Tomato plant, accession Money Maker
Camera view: tilt-top (135 deg); turntable rotation: 240 degrees
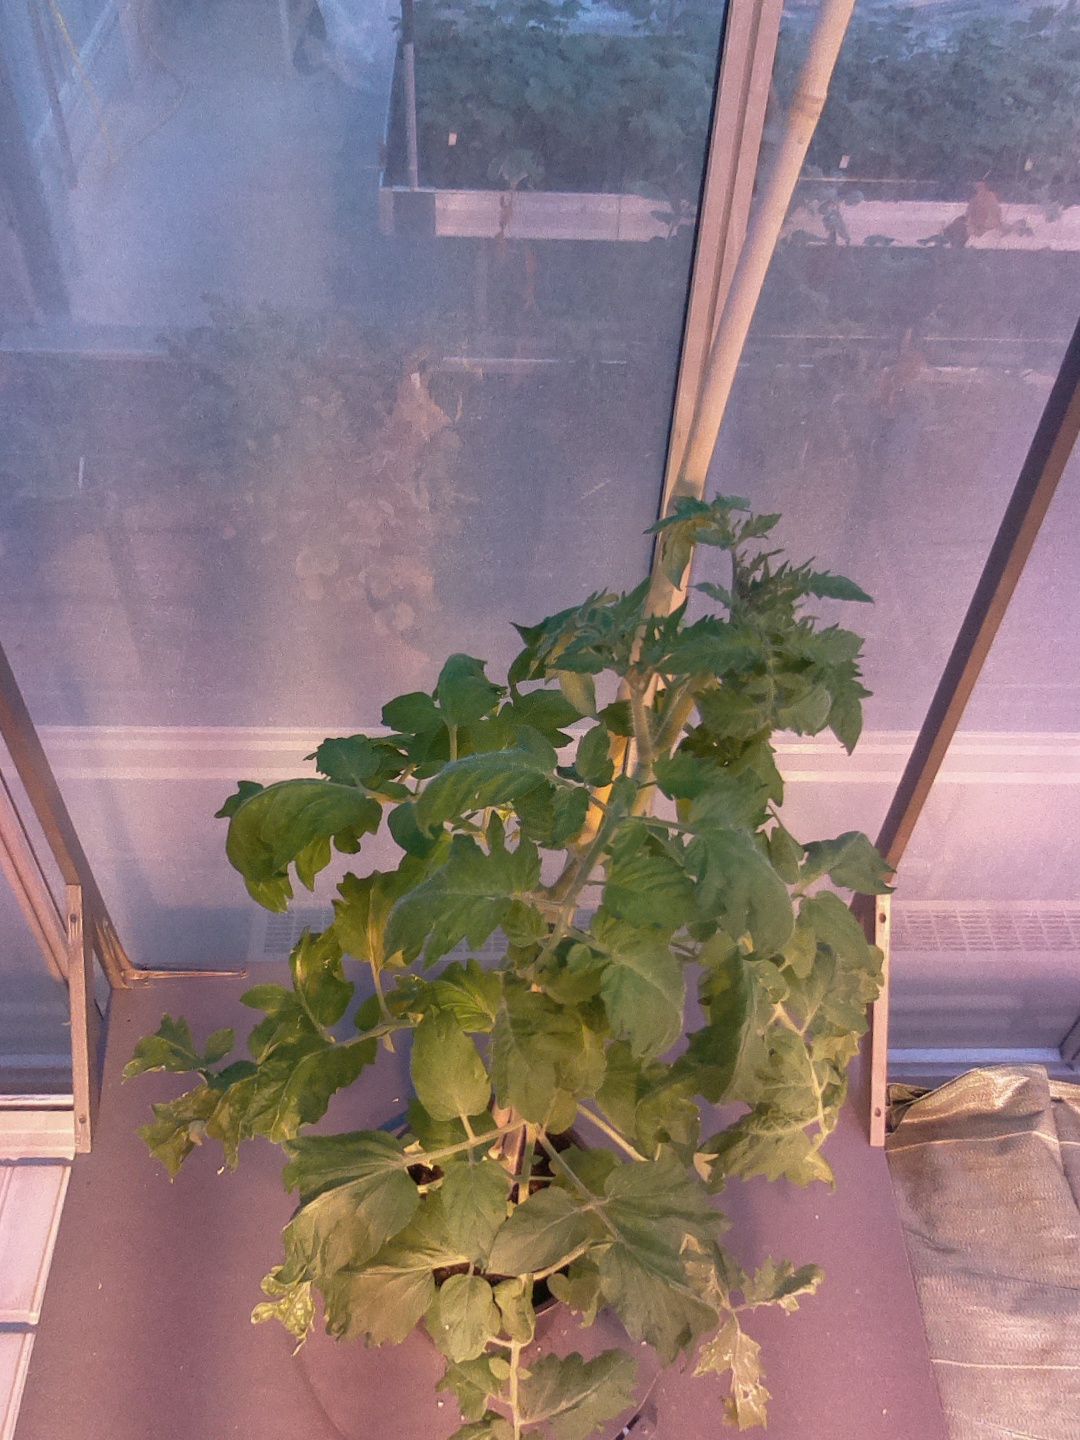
BBCH growth stage 62: 20%-30% of flowers open